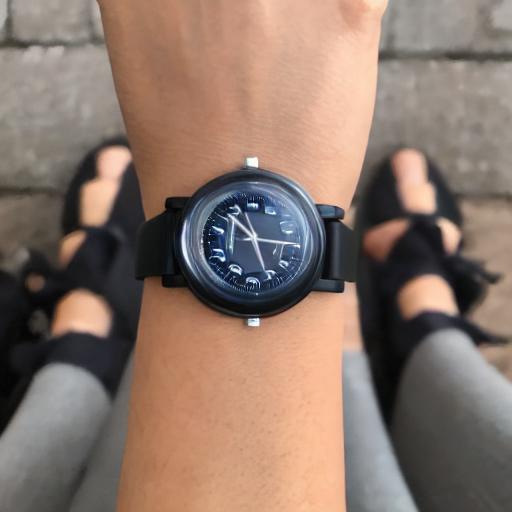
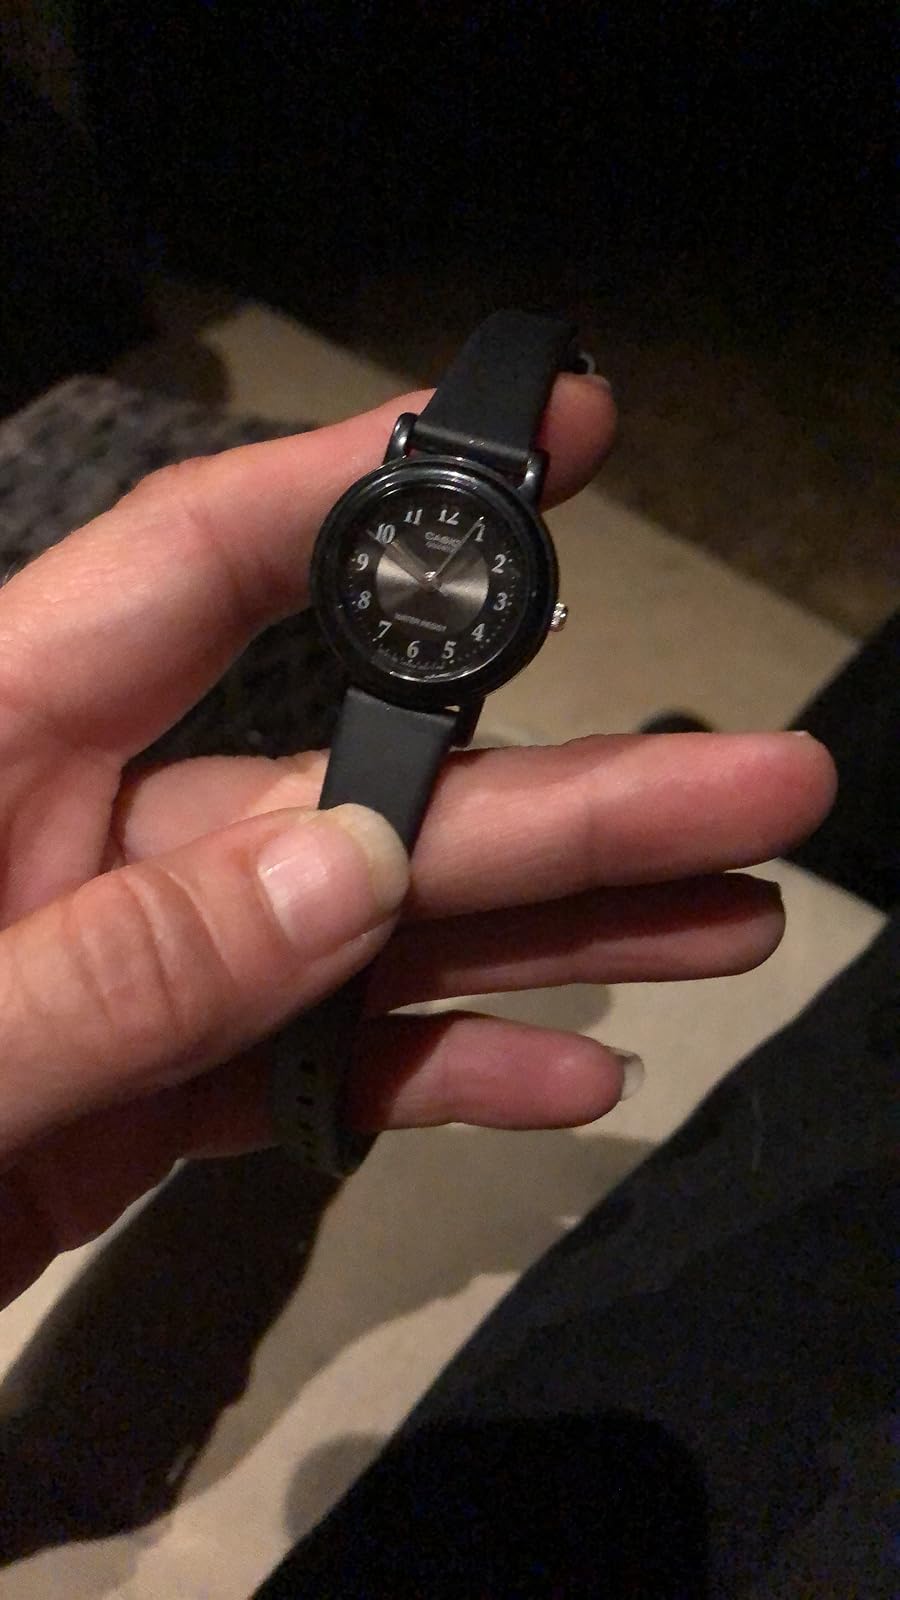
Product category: accessories_watch
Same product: no